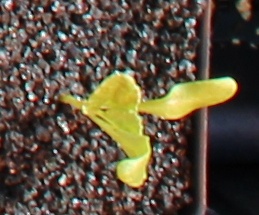
Label: Sugar beet